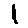
Label: 1